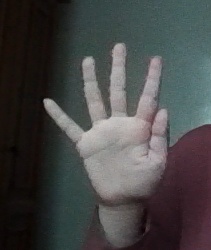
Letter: sheen